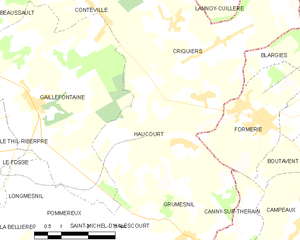
Carte des communes françaises Haucourt